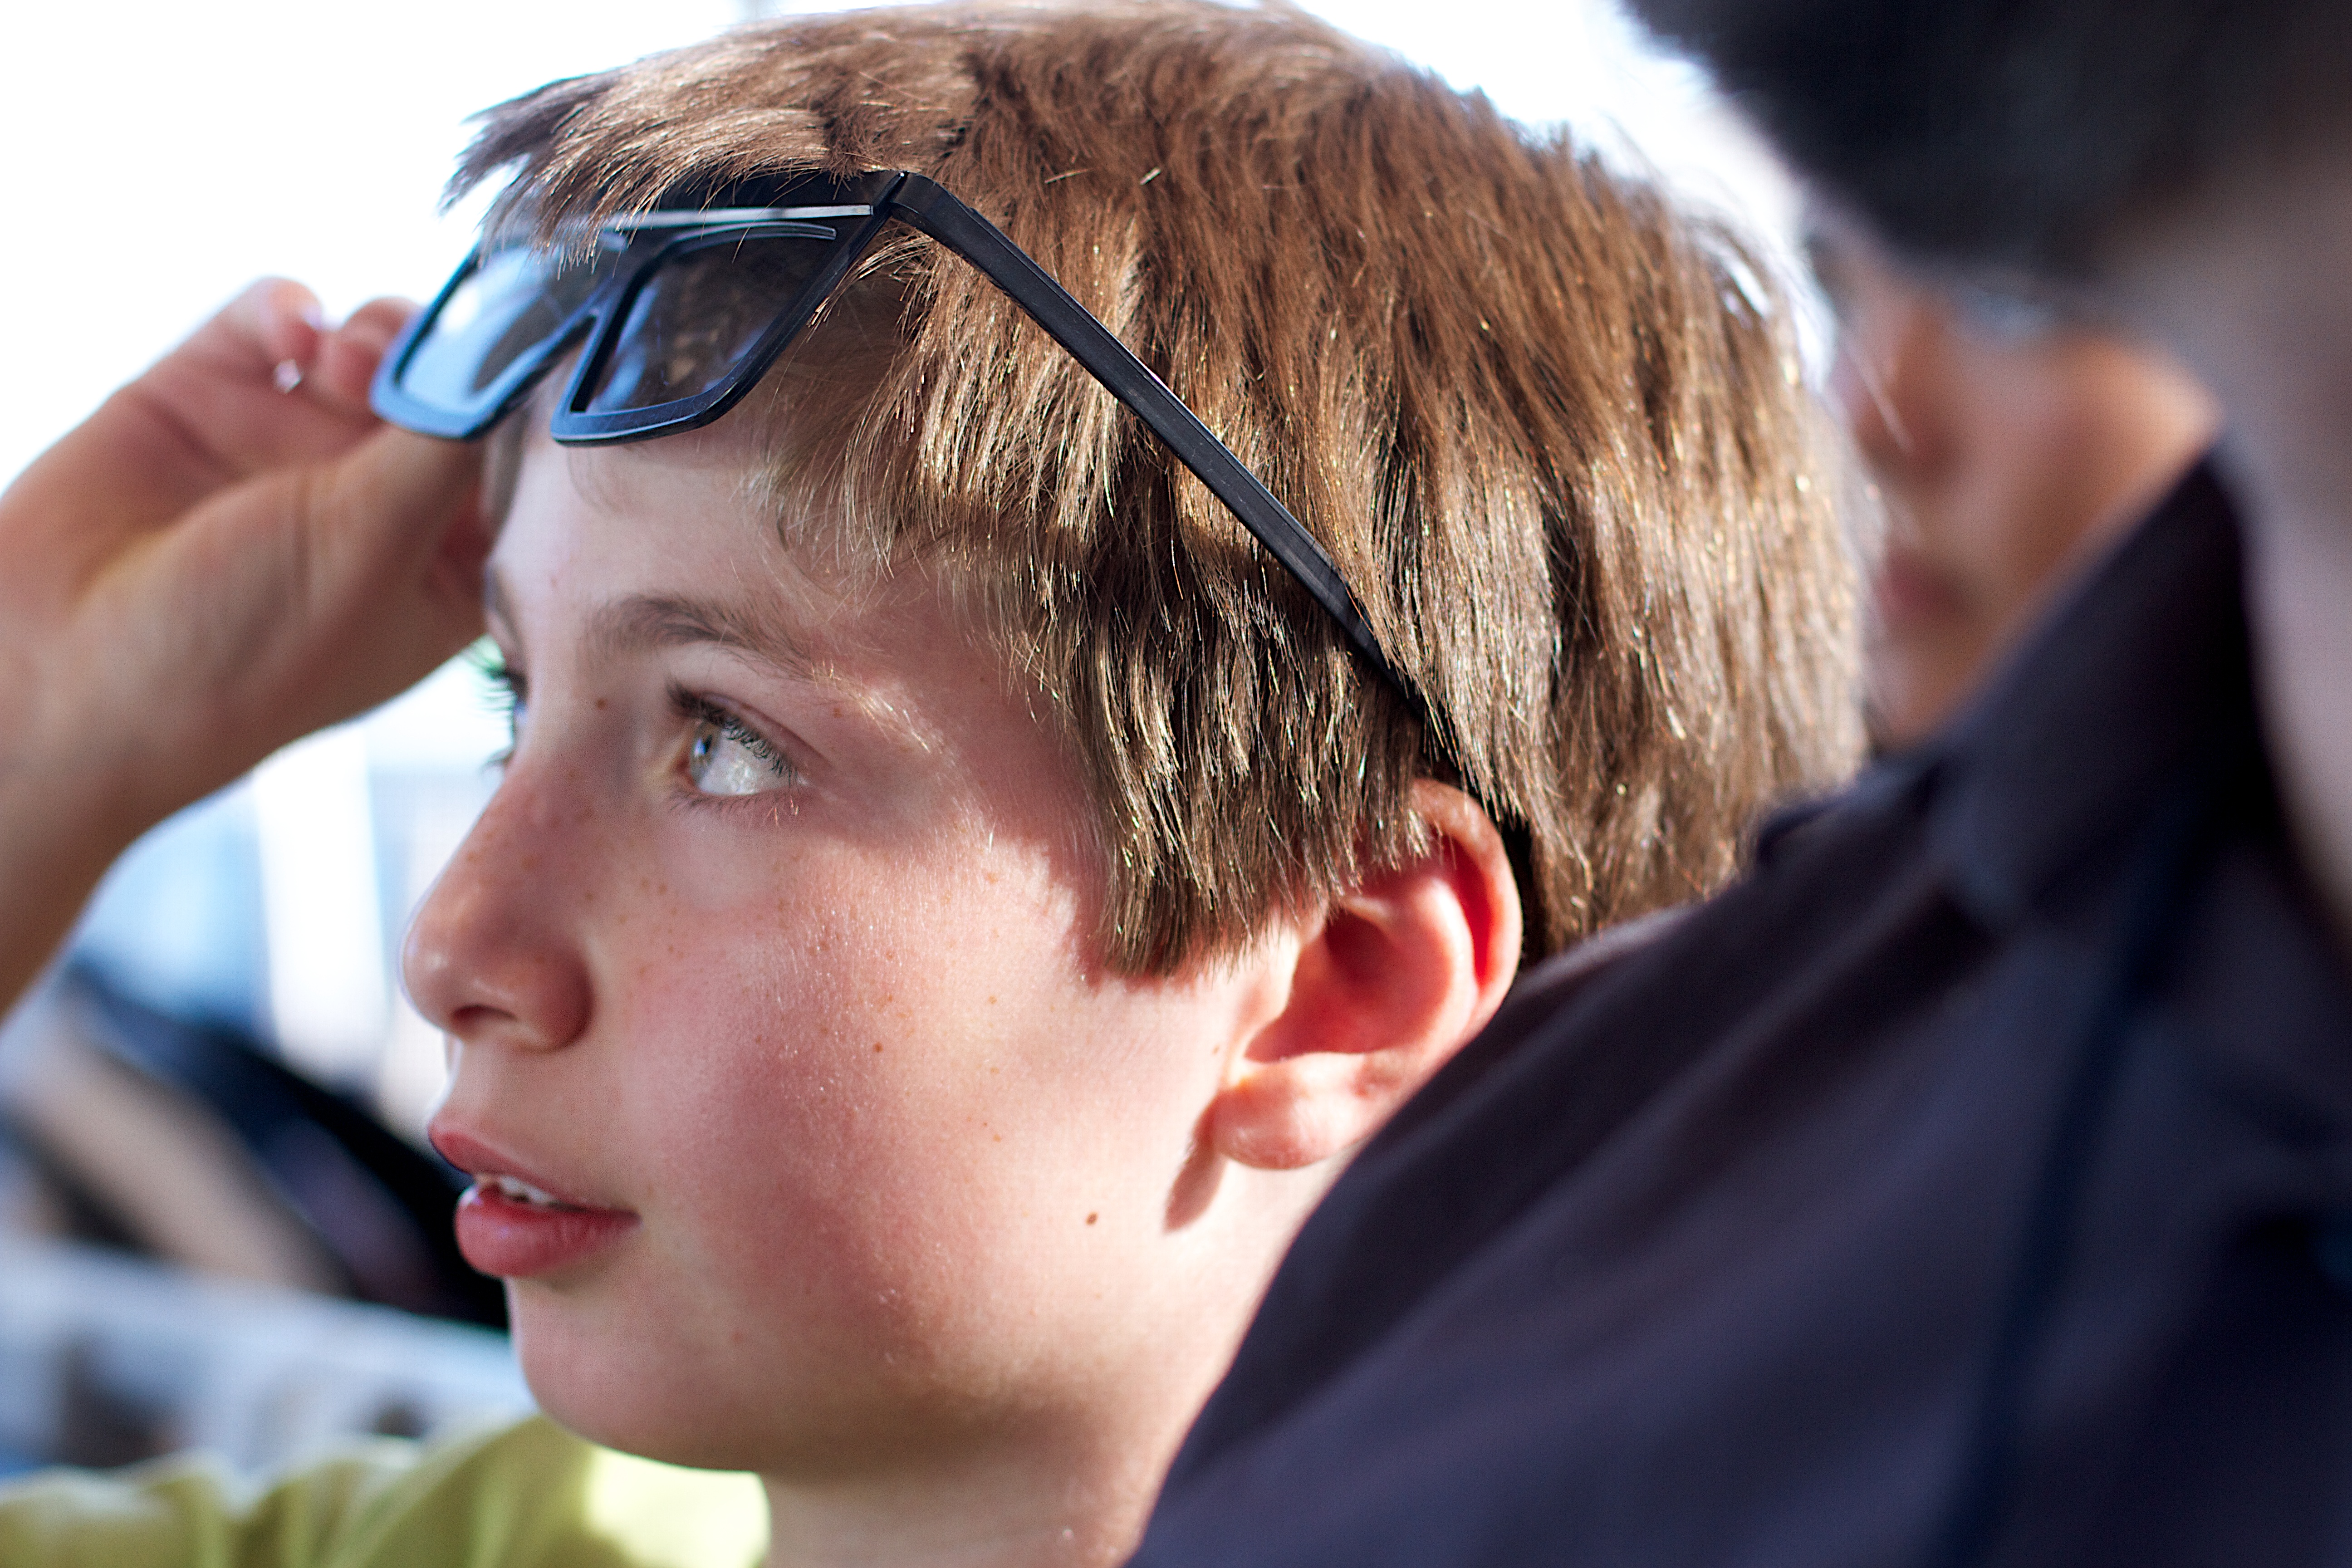
person, male, portrait, child, blue, facial expression, hairstyle, close up, face, eye, glasses, head, skin, beauty, portrait photography